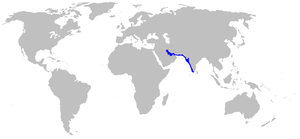
Chiloscyllium arabicum, communément appelé Requin-chabot camot, est une espèce de requins, de l'ordre des Orectolobiformes et de la famille des Hemiscylliidae. Il vit dans l'ouest de l'océan Indien, de Suez à la Tanzanie et de la surface à −100 m. Il peut atteindre 80 cm.